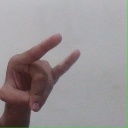
अक्षर: च